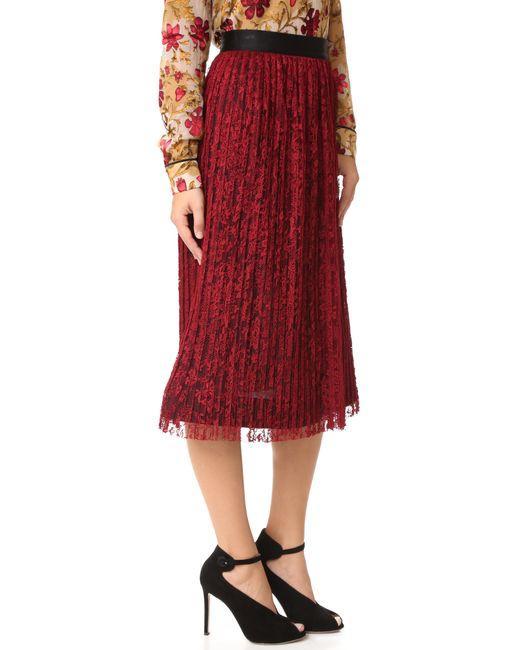
alice olivia Mikaela Faltenrock SHOPBOP